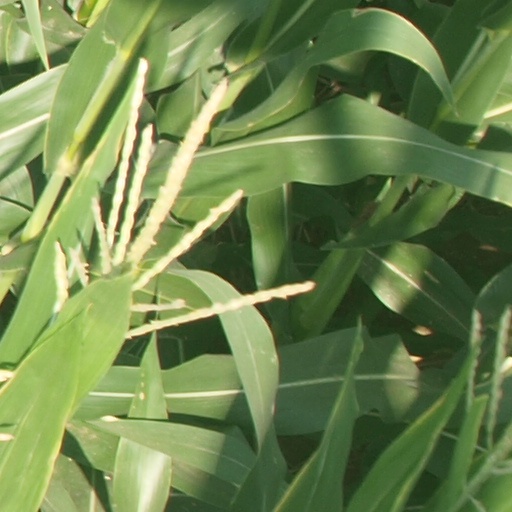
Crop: maize; corn